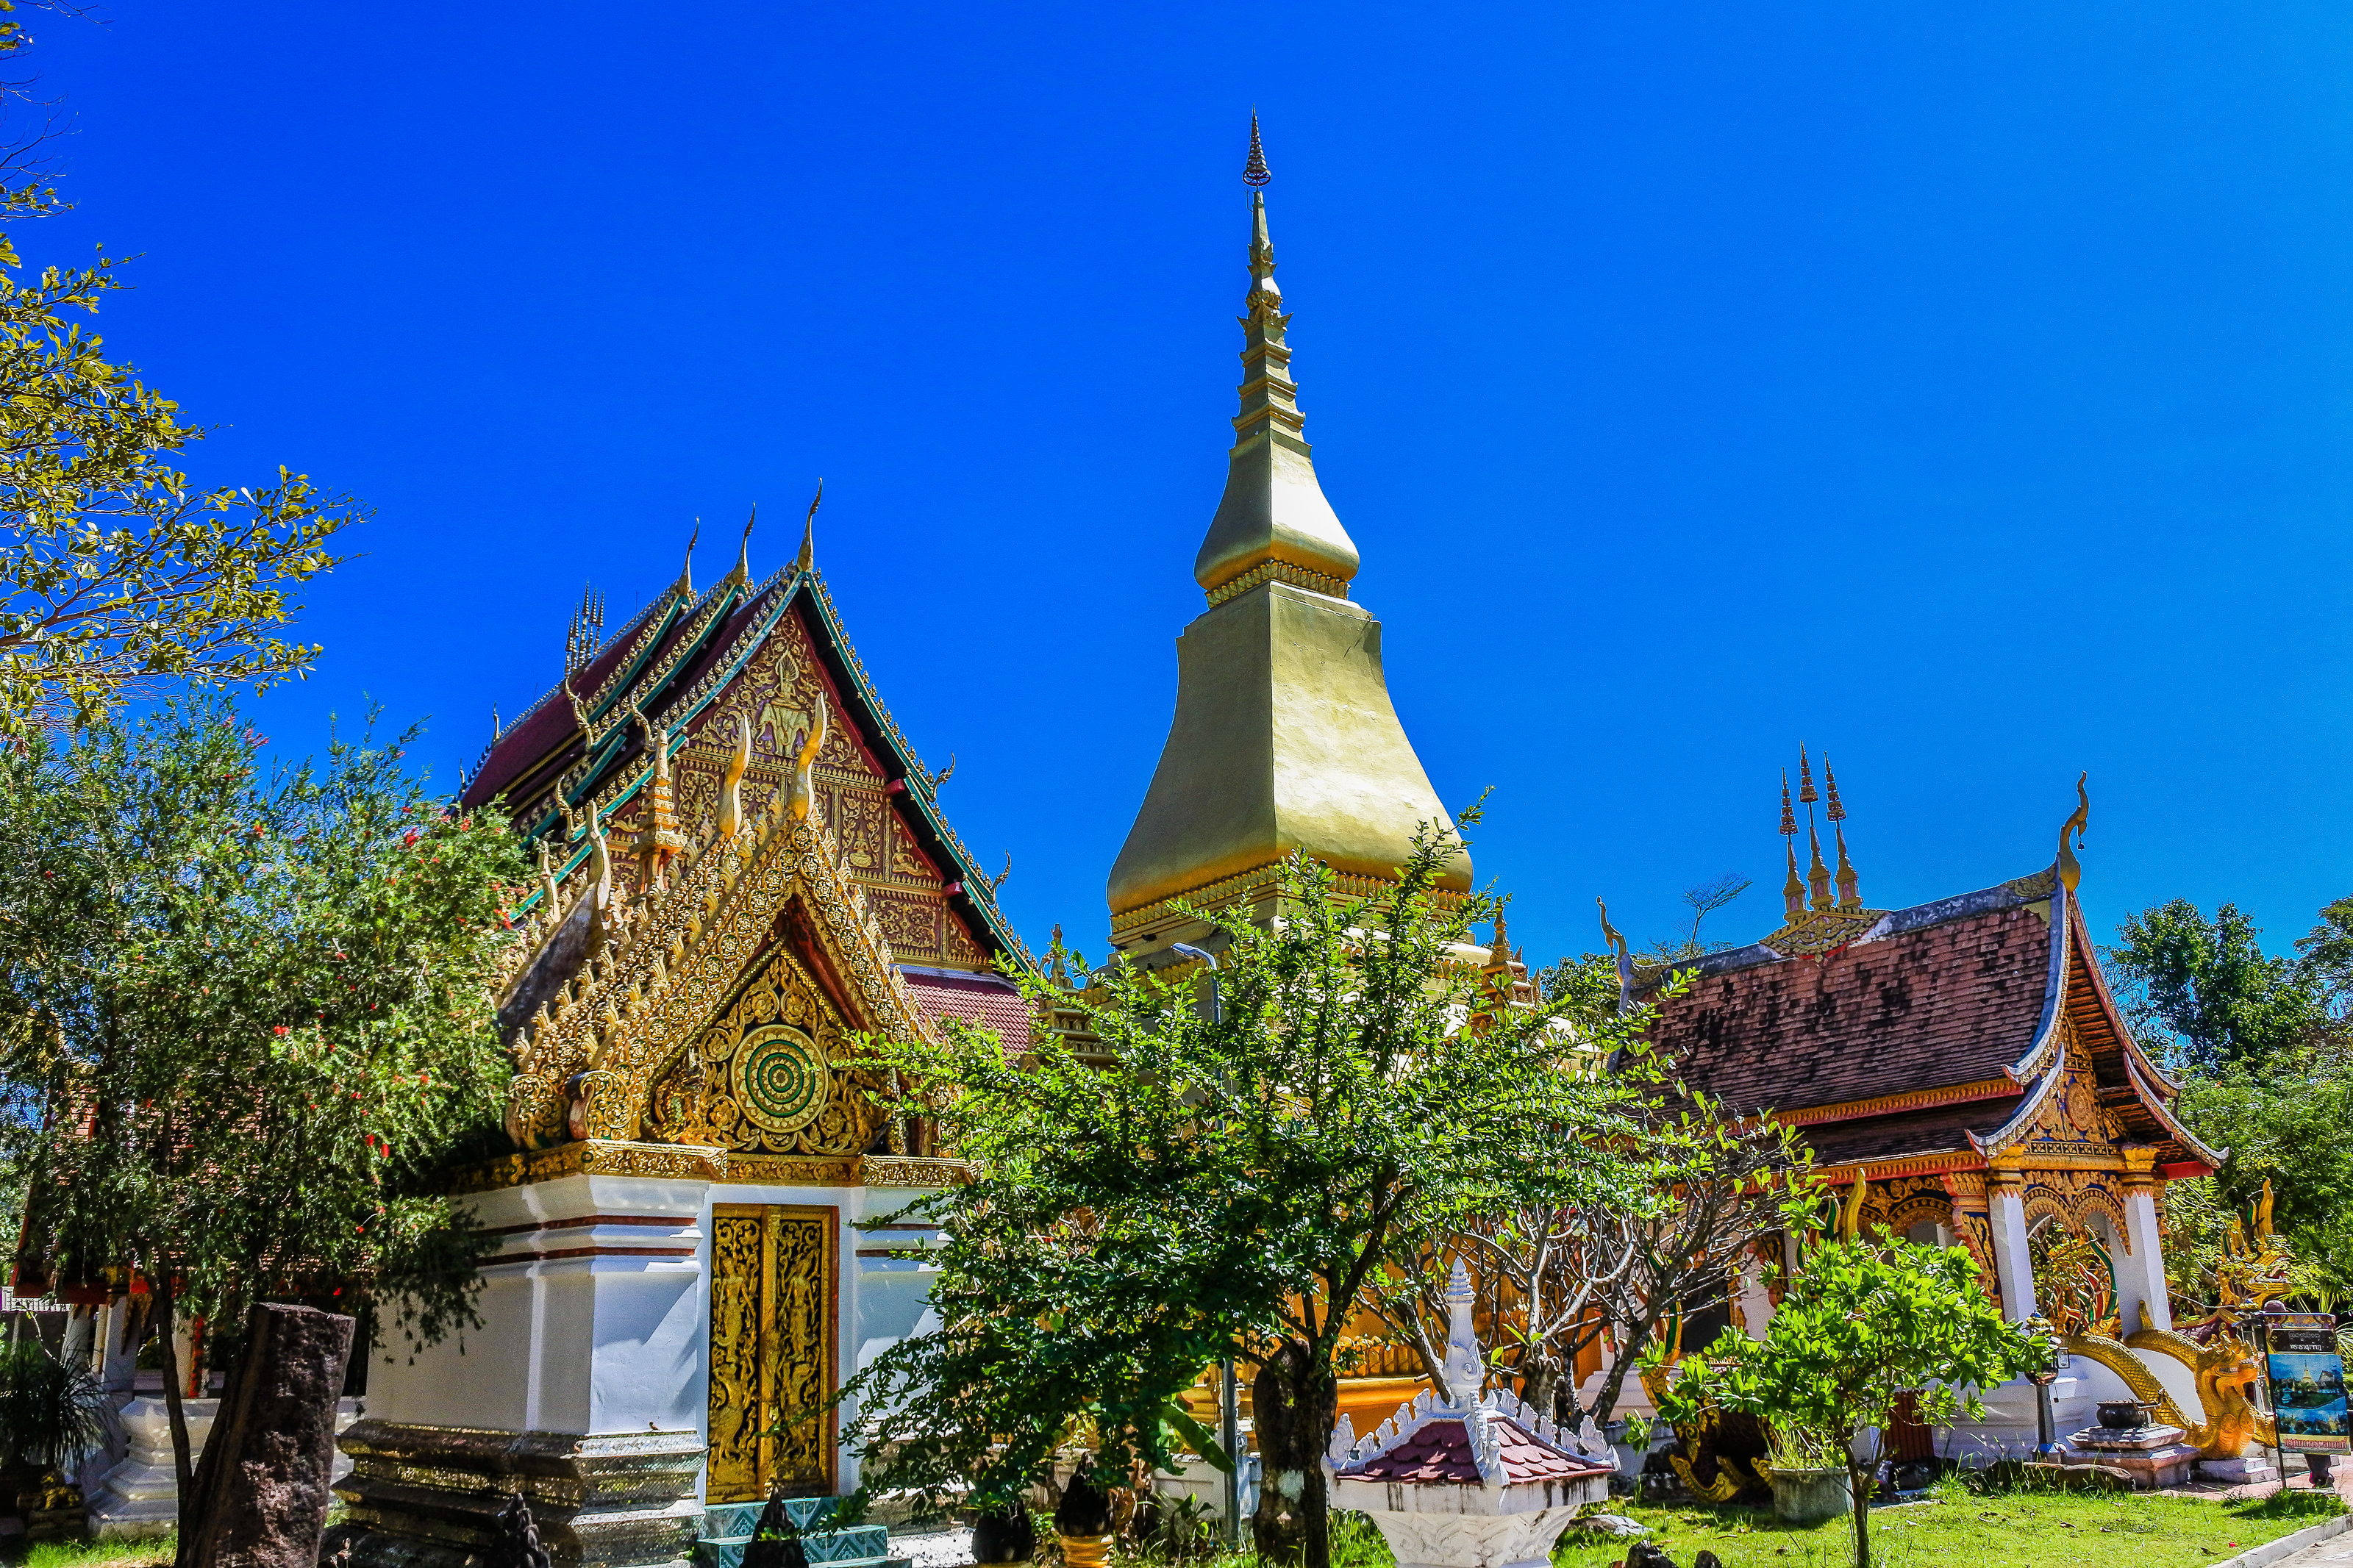
bright, kalasin, building, province, buddha, thailand, antique, place, landmark, wat wang kham, architecture, art, reflection, learn, old, wong, asia, asian, thai, buddha statue, wat, buddhism, ancient, people, religion, traditional, wang, culture, buddhist, khao, temple, kham, travel, southeast, place of worship, sky, spire, historic site, steeple, tree, tourism, tourist attraction, pagoda, roof, plant, leisure, tower, shrine